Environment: real
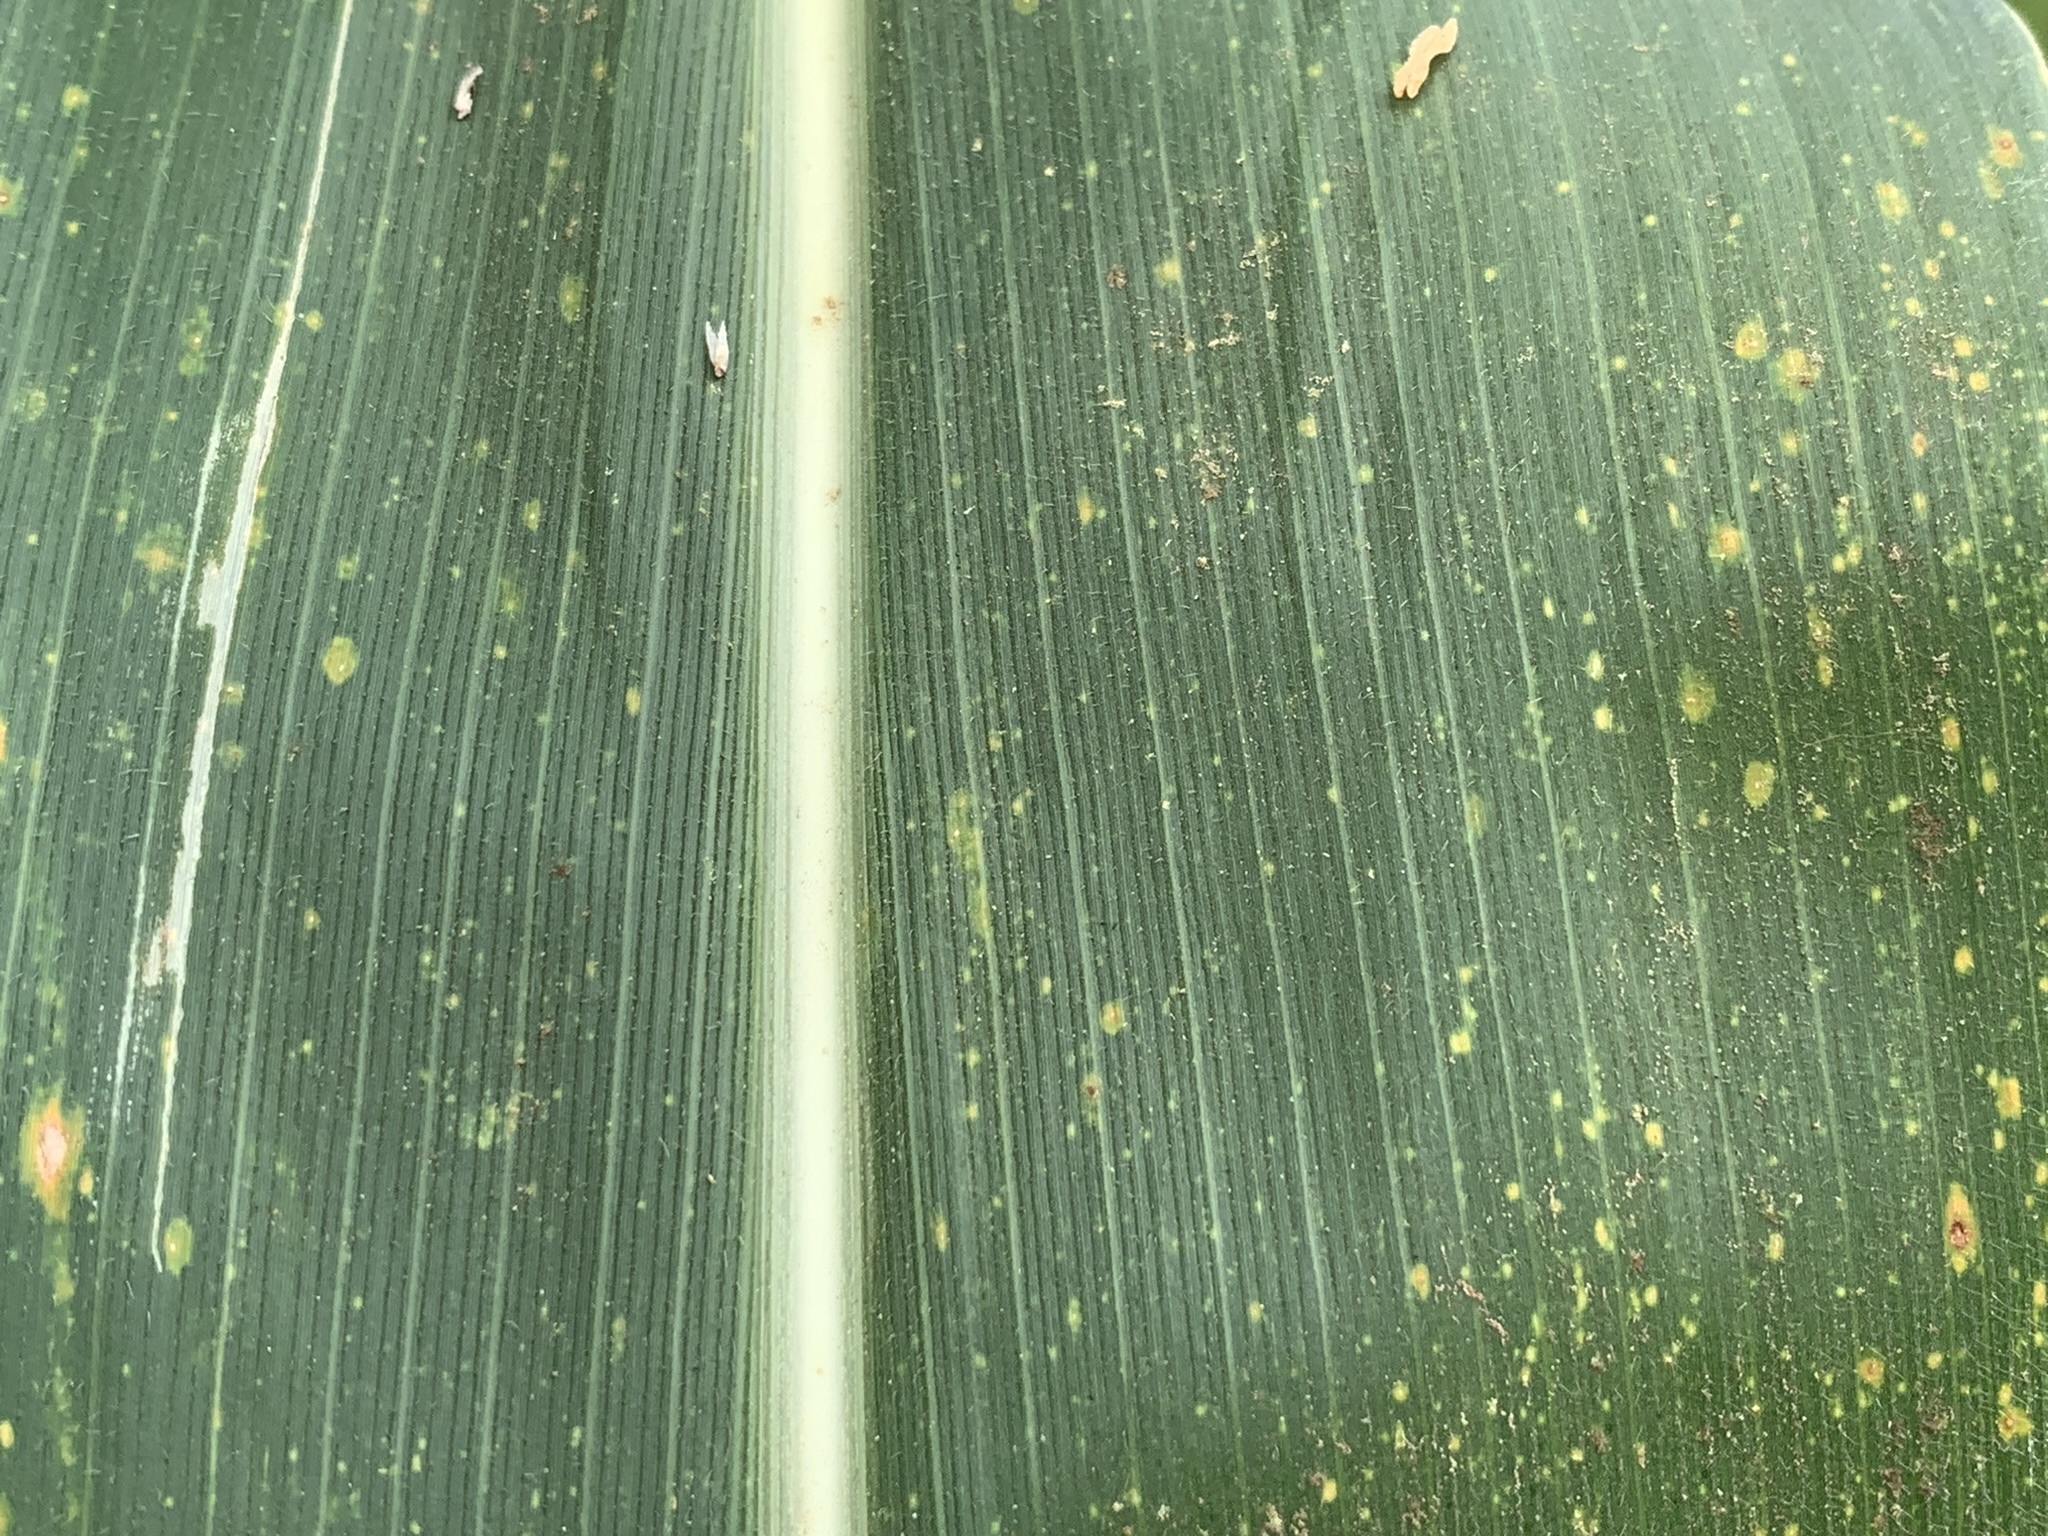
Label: lethal_necrosis